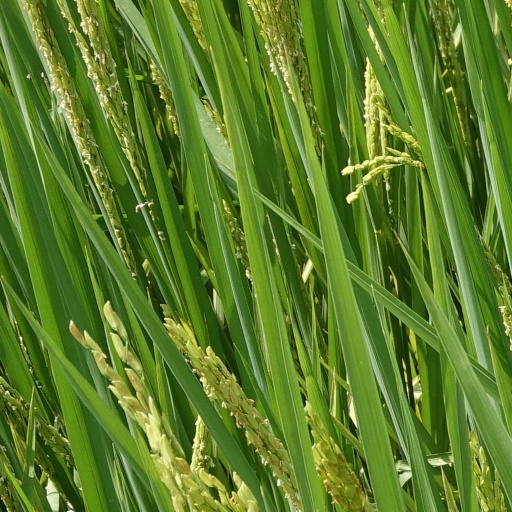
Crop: rice